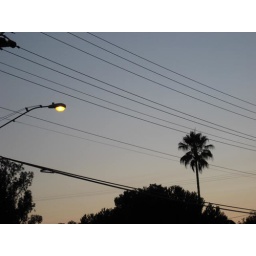
A tree and a streetlight in the gloaming